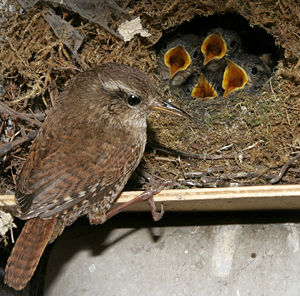
Gærdesmutte / Føde
Gærdesmutte ved reden
Gærdesmutten er en fugleart i gærdesmuttefamilien. Den bliver 9,5 – 12 cm lang og vejer 8 – 13 gram. Den er dermed Danmarks næstmindste fugl efter fuglekongen. Gærdesmutten yngler i skove, parker og haver, oftest hvor der findes tæt krat.